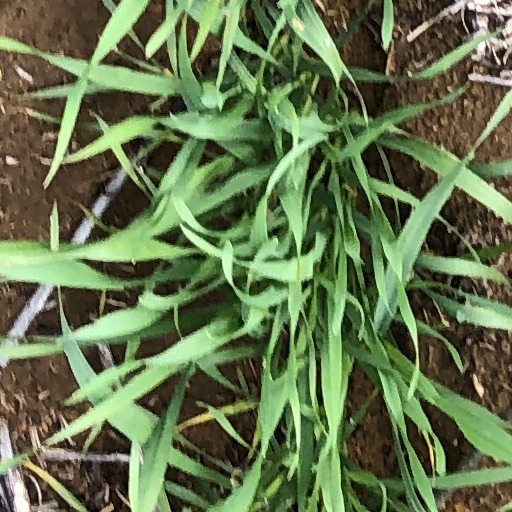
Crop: wheat